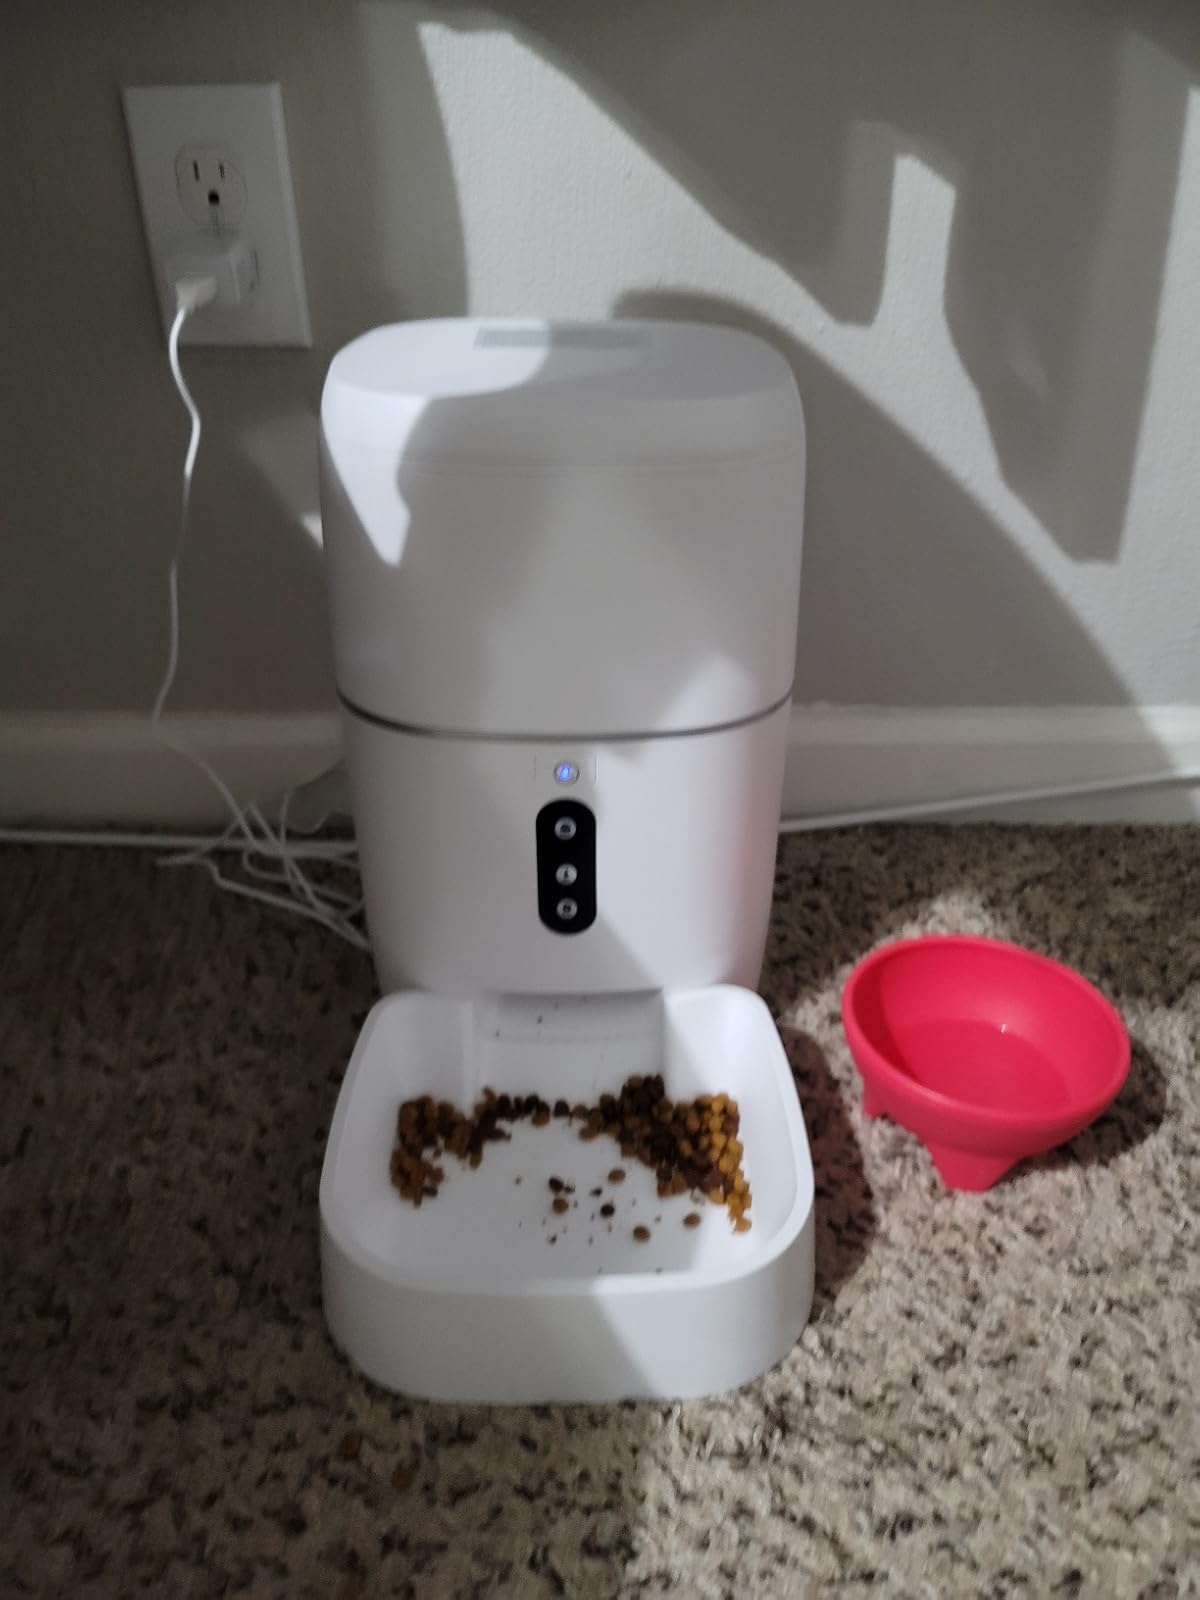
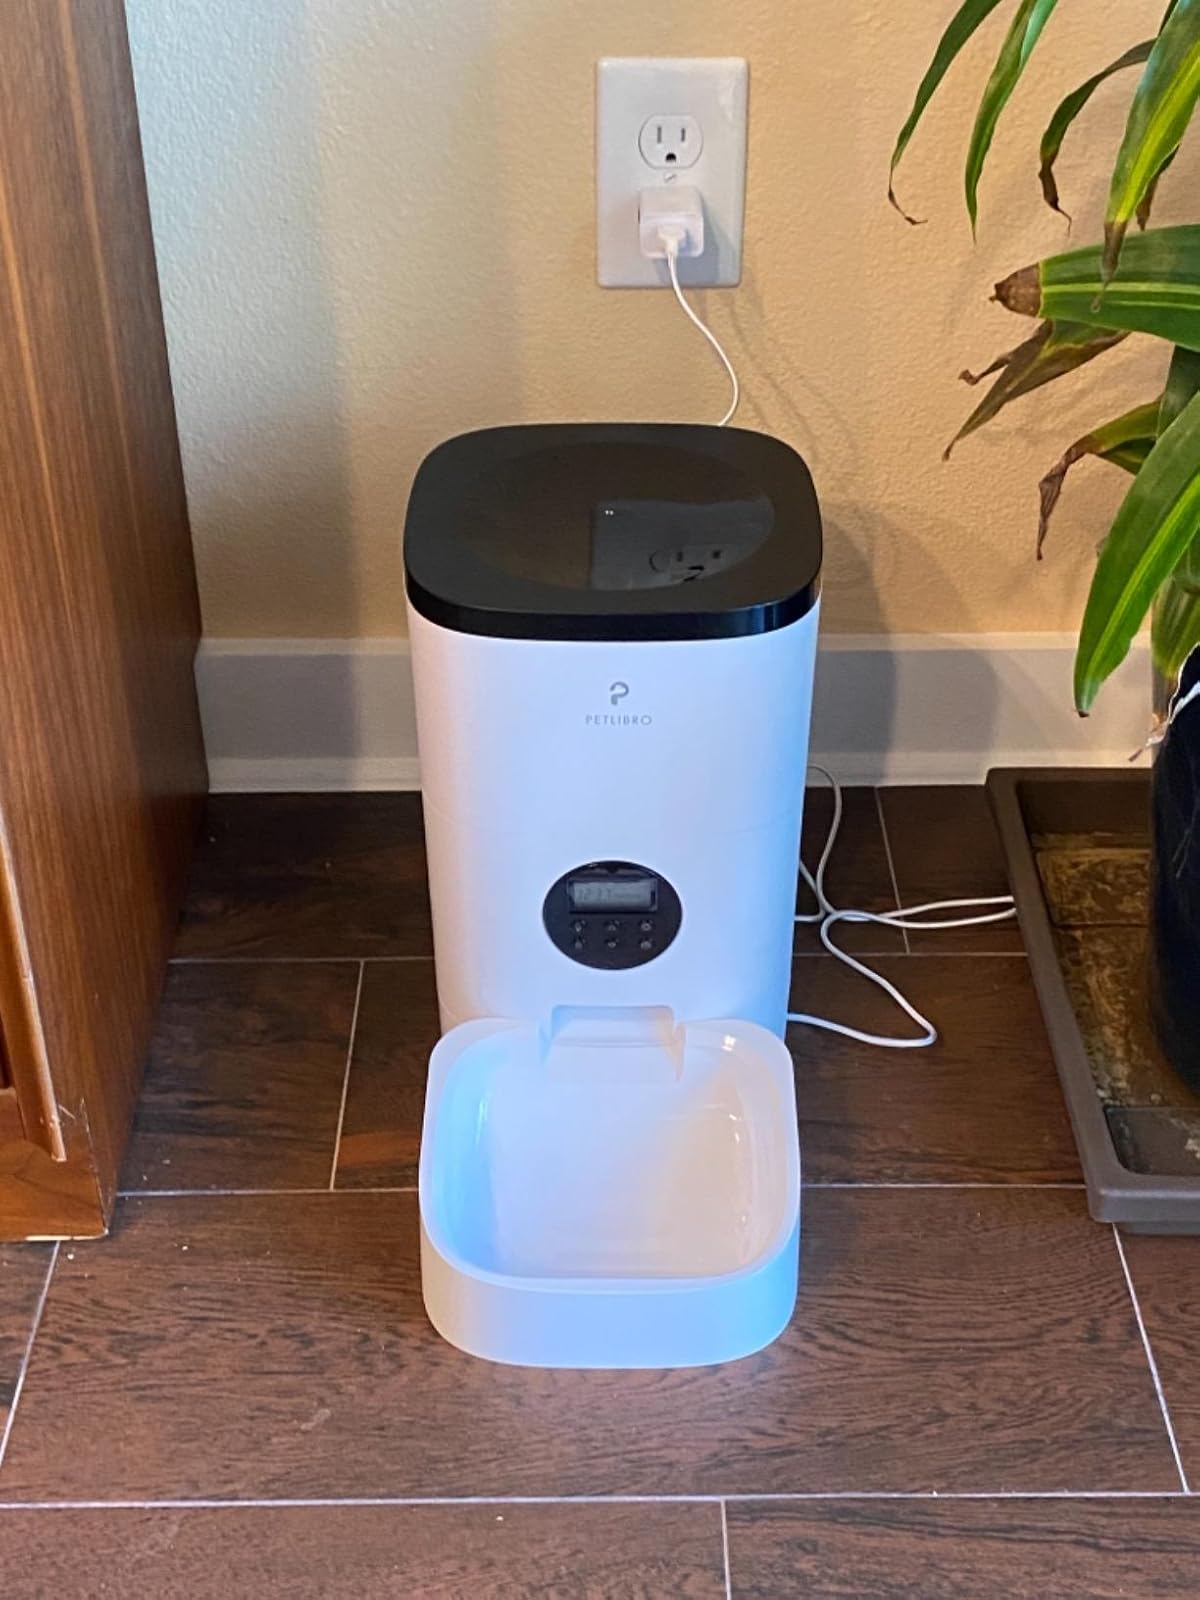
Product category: items_feeder
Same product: no